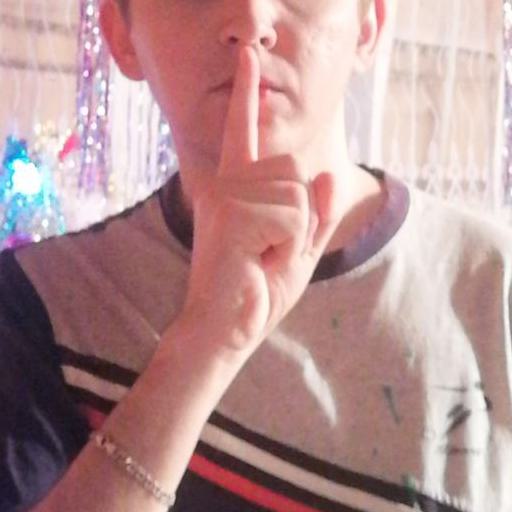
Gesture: mute